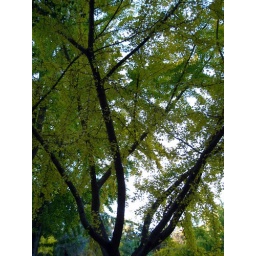
I love the contrast of yellow and green leaves against the dark brown bark.